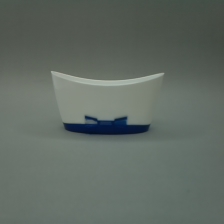
Color: white/transparent
Cap type: flip-top cap